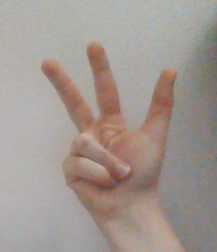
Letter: al